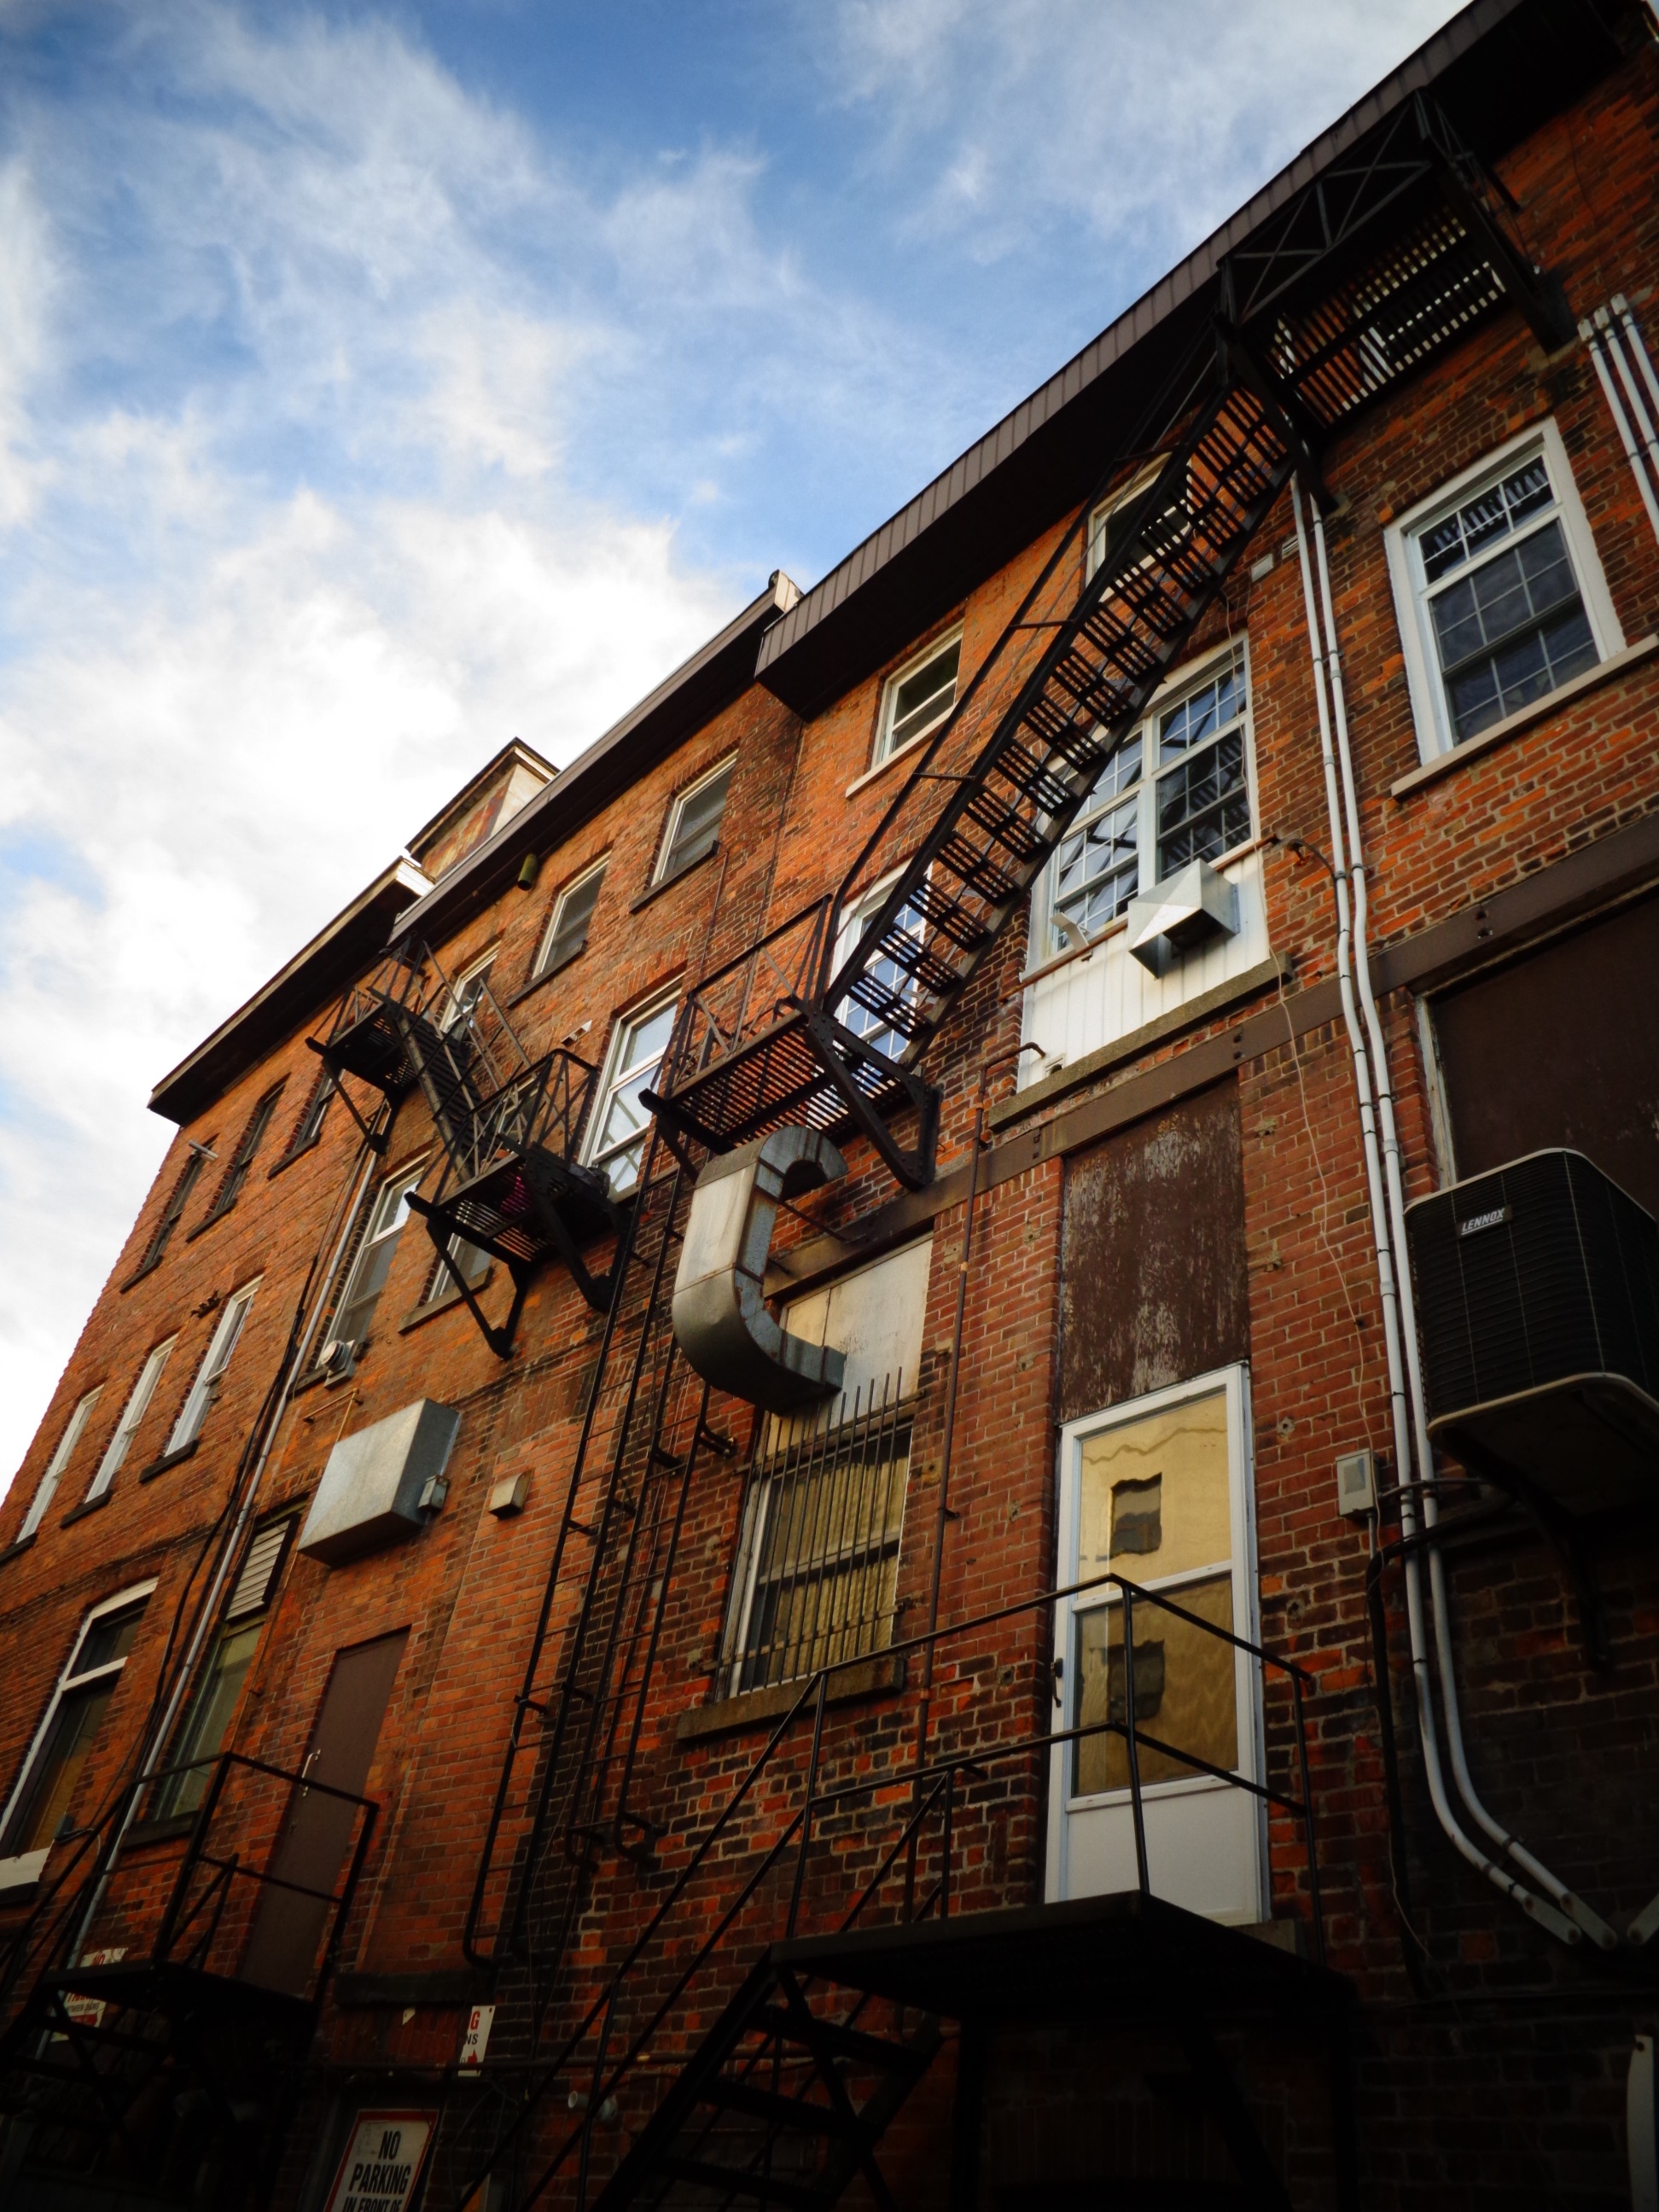
architecture, wood, road, street, house, window, town, roof, building, city, cityscape, downtown, evening, facade, brick, looking up, ontario, shape, stratford, neighbourhood, red brick, small town, urban area, residential area